Organic lawn management

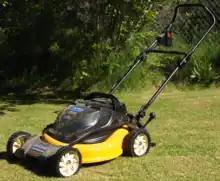
Rechargeable electric mulching-mower

Organic lawn management or organic turf management or organic land care or organic landscaping is the practice of establishing and caring for an athletic turf field or garden lawn and landscape using organic horticulture, without the use of manufactured inputs such as synthetic pesticides or artificial fertilizers. It is a component of organic land care and organic sustainable landscaping which adapt the principles and methods of sustainable gardening and organic farming to the care of lawns and gardens.